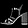
Label: Sandal